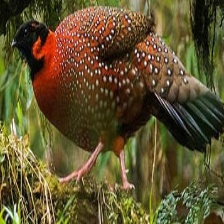
Species: SATYR TRAGOPAN
Scientific name: TRAGOPAN SATYRA